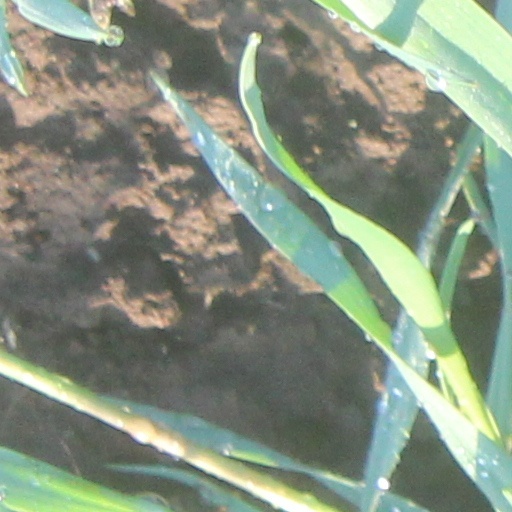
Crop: wheat